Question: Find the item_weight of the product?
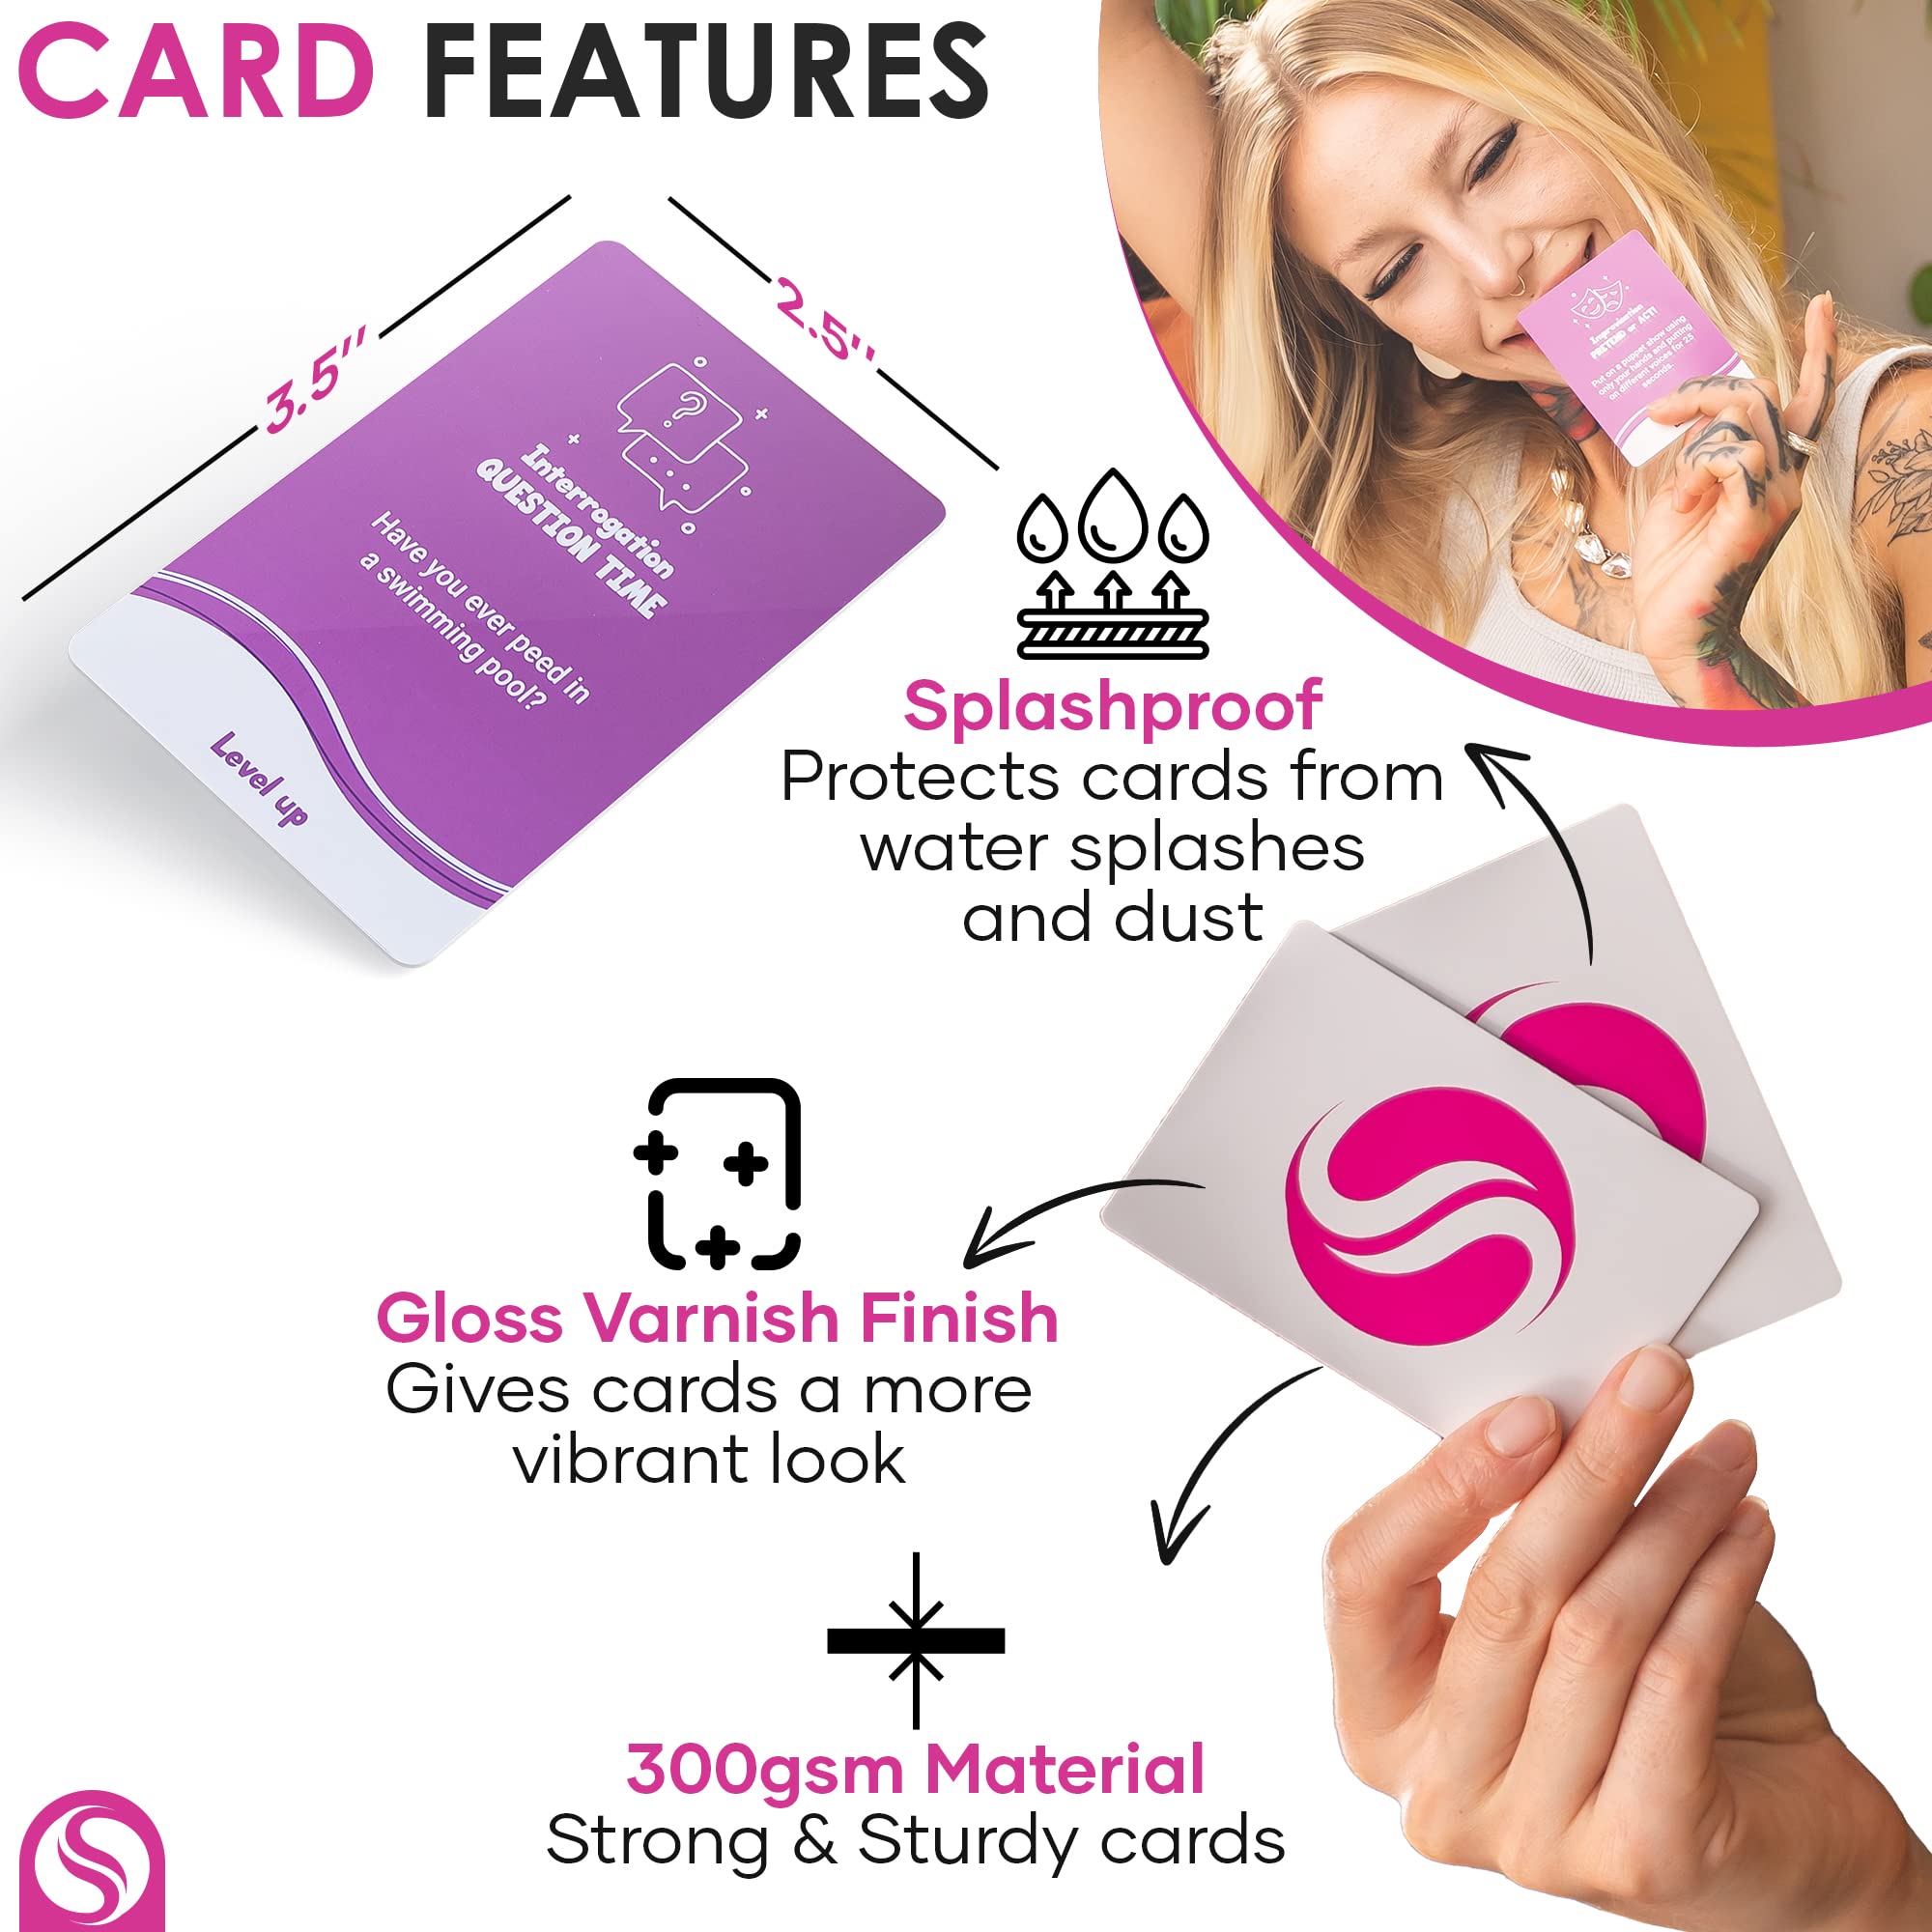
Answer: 300.0 gram